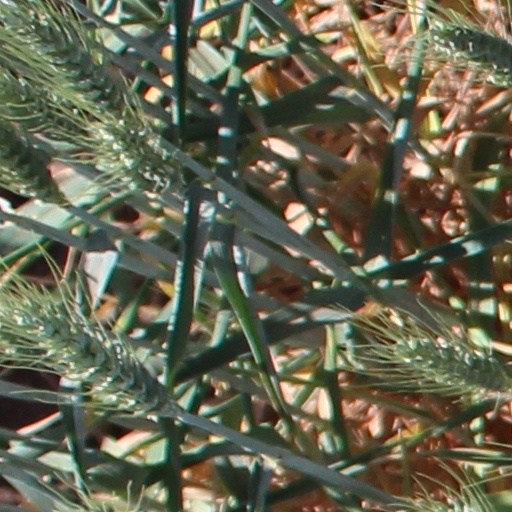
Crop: wheat